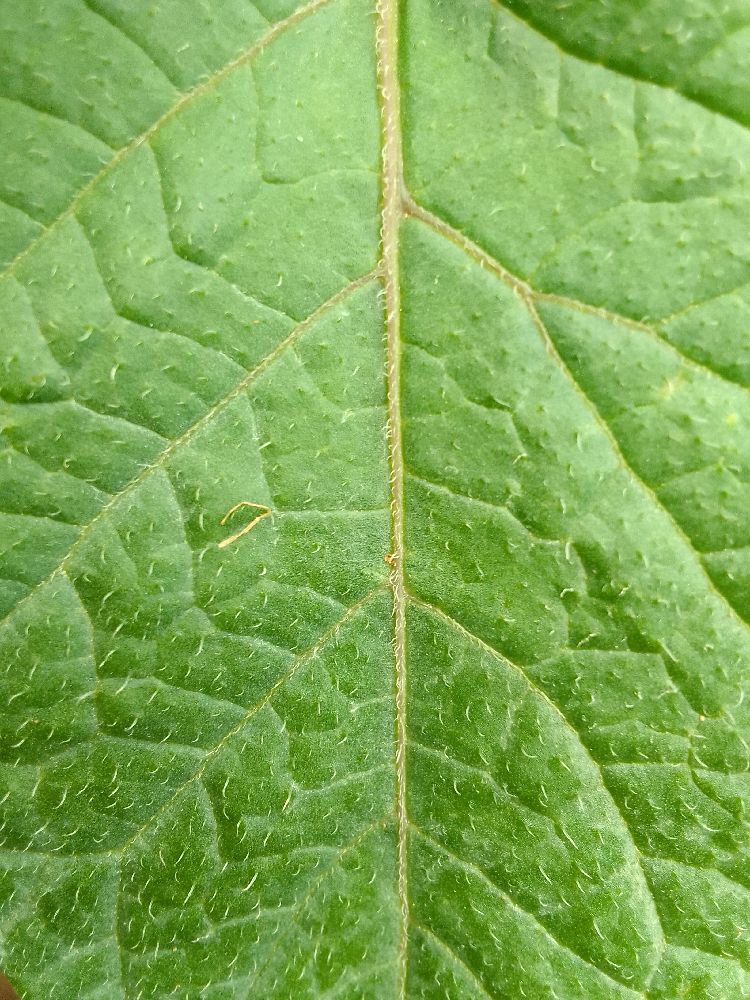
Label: Healthy